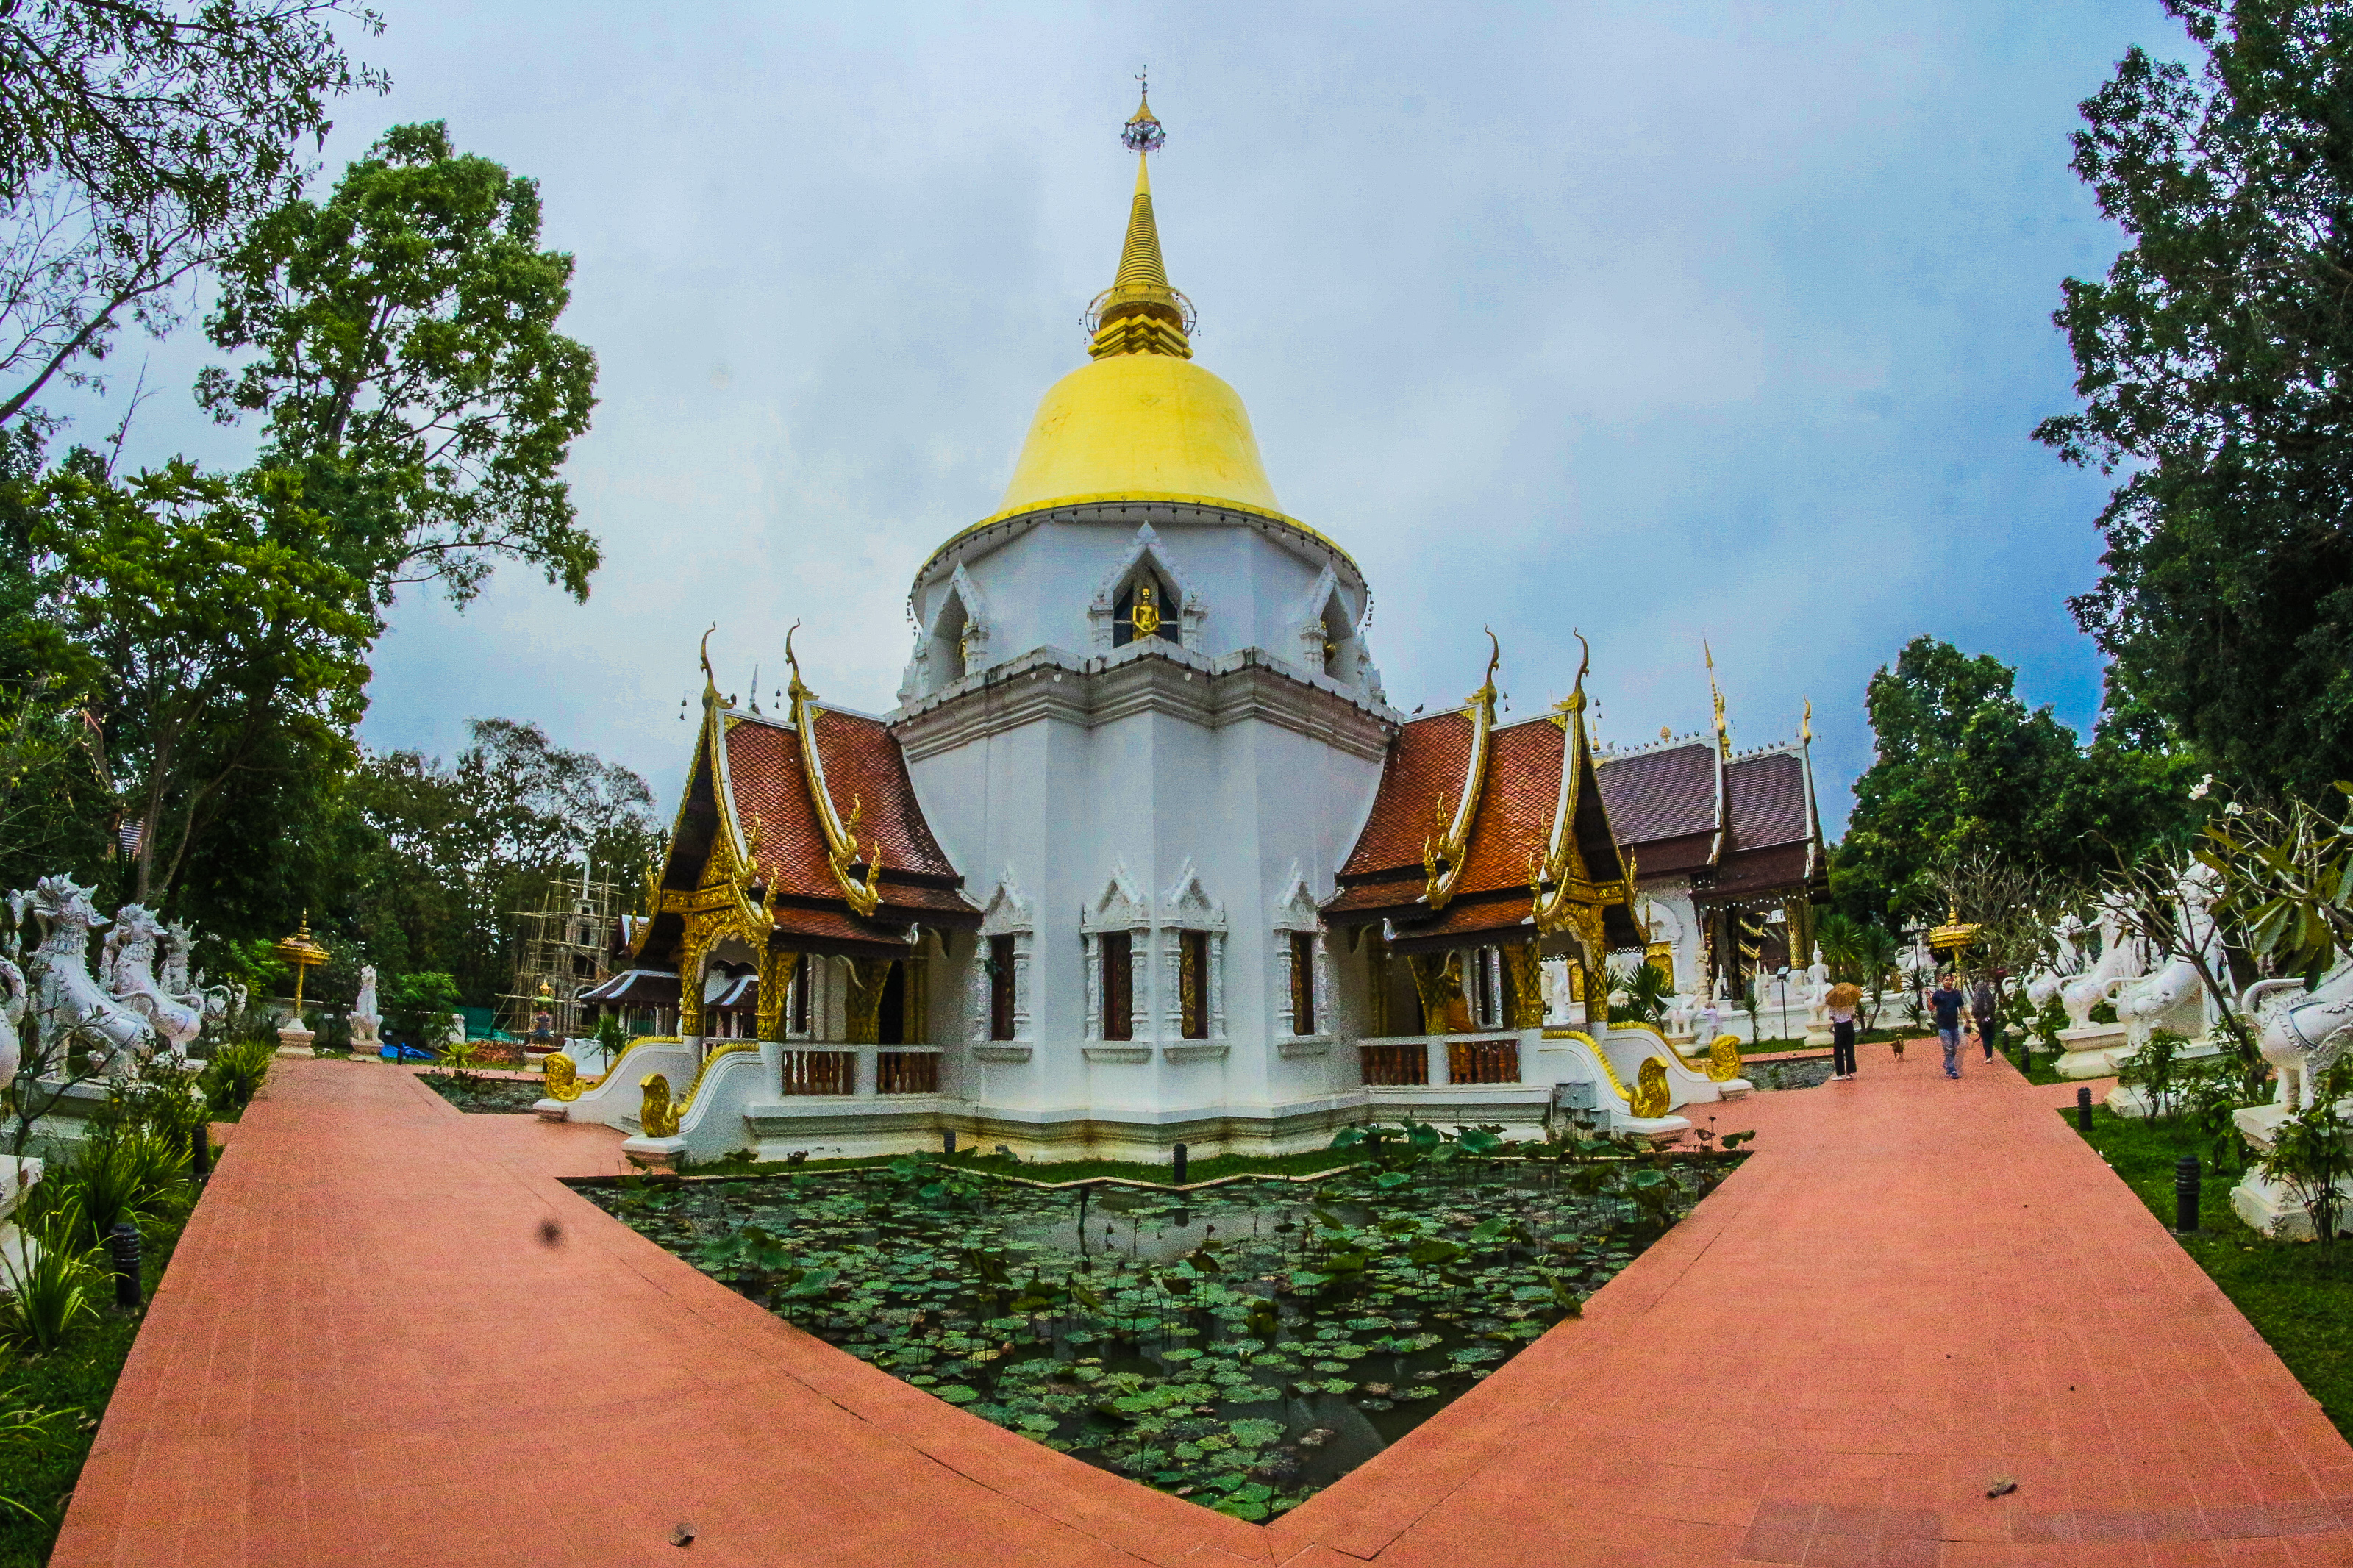
thailand, temple, buddhism, culture, travel, architecture, religion, asia, chiangmai, landmark, ancient, wat, traditional, thai, art, asian, tourism, buddha, buddhist, building, religious, beautiful, gold, statue, history, pagoda, background, chiang mai, sculpture, place of worship, sky, shrine, tree, stupa, historic site, photography, steeple, vacation, hindu temple, tourist attraction, palace, monastery